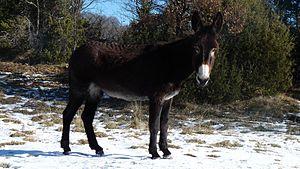
Ânesse catalane agrée A.F.R.A.C. (Associació del Foment de la Raça d'Ase Català)